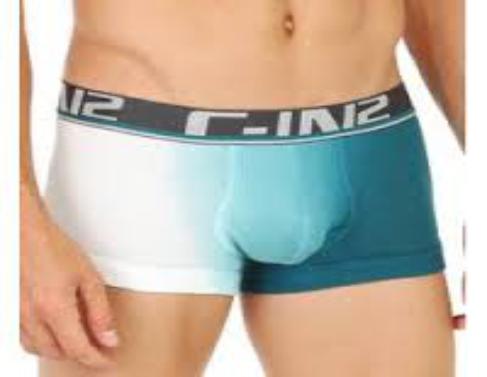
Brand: C-IN2
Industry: Clothes